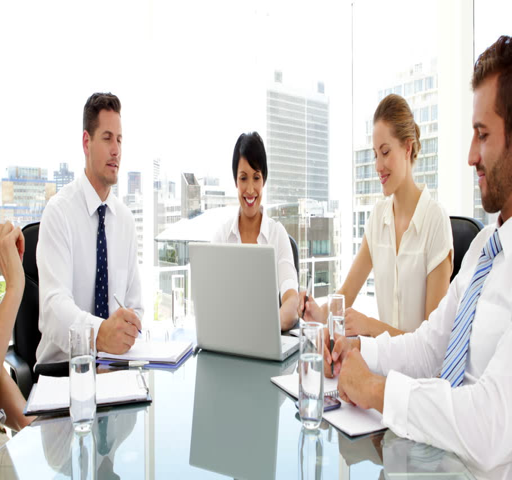
happy business team applauding their colleague in the office